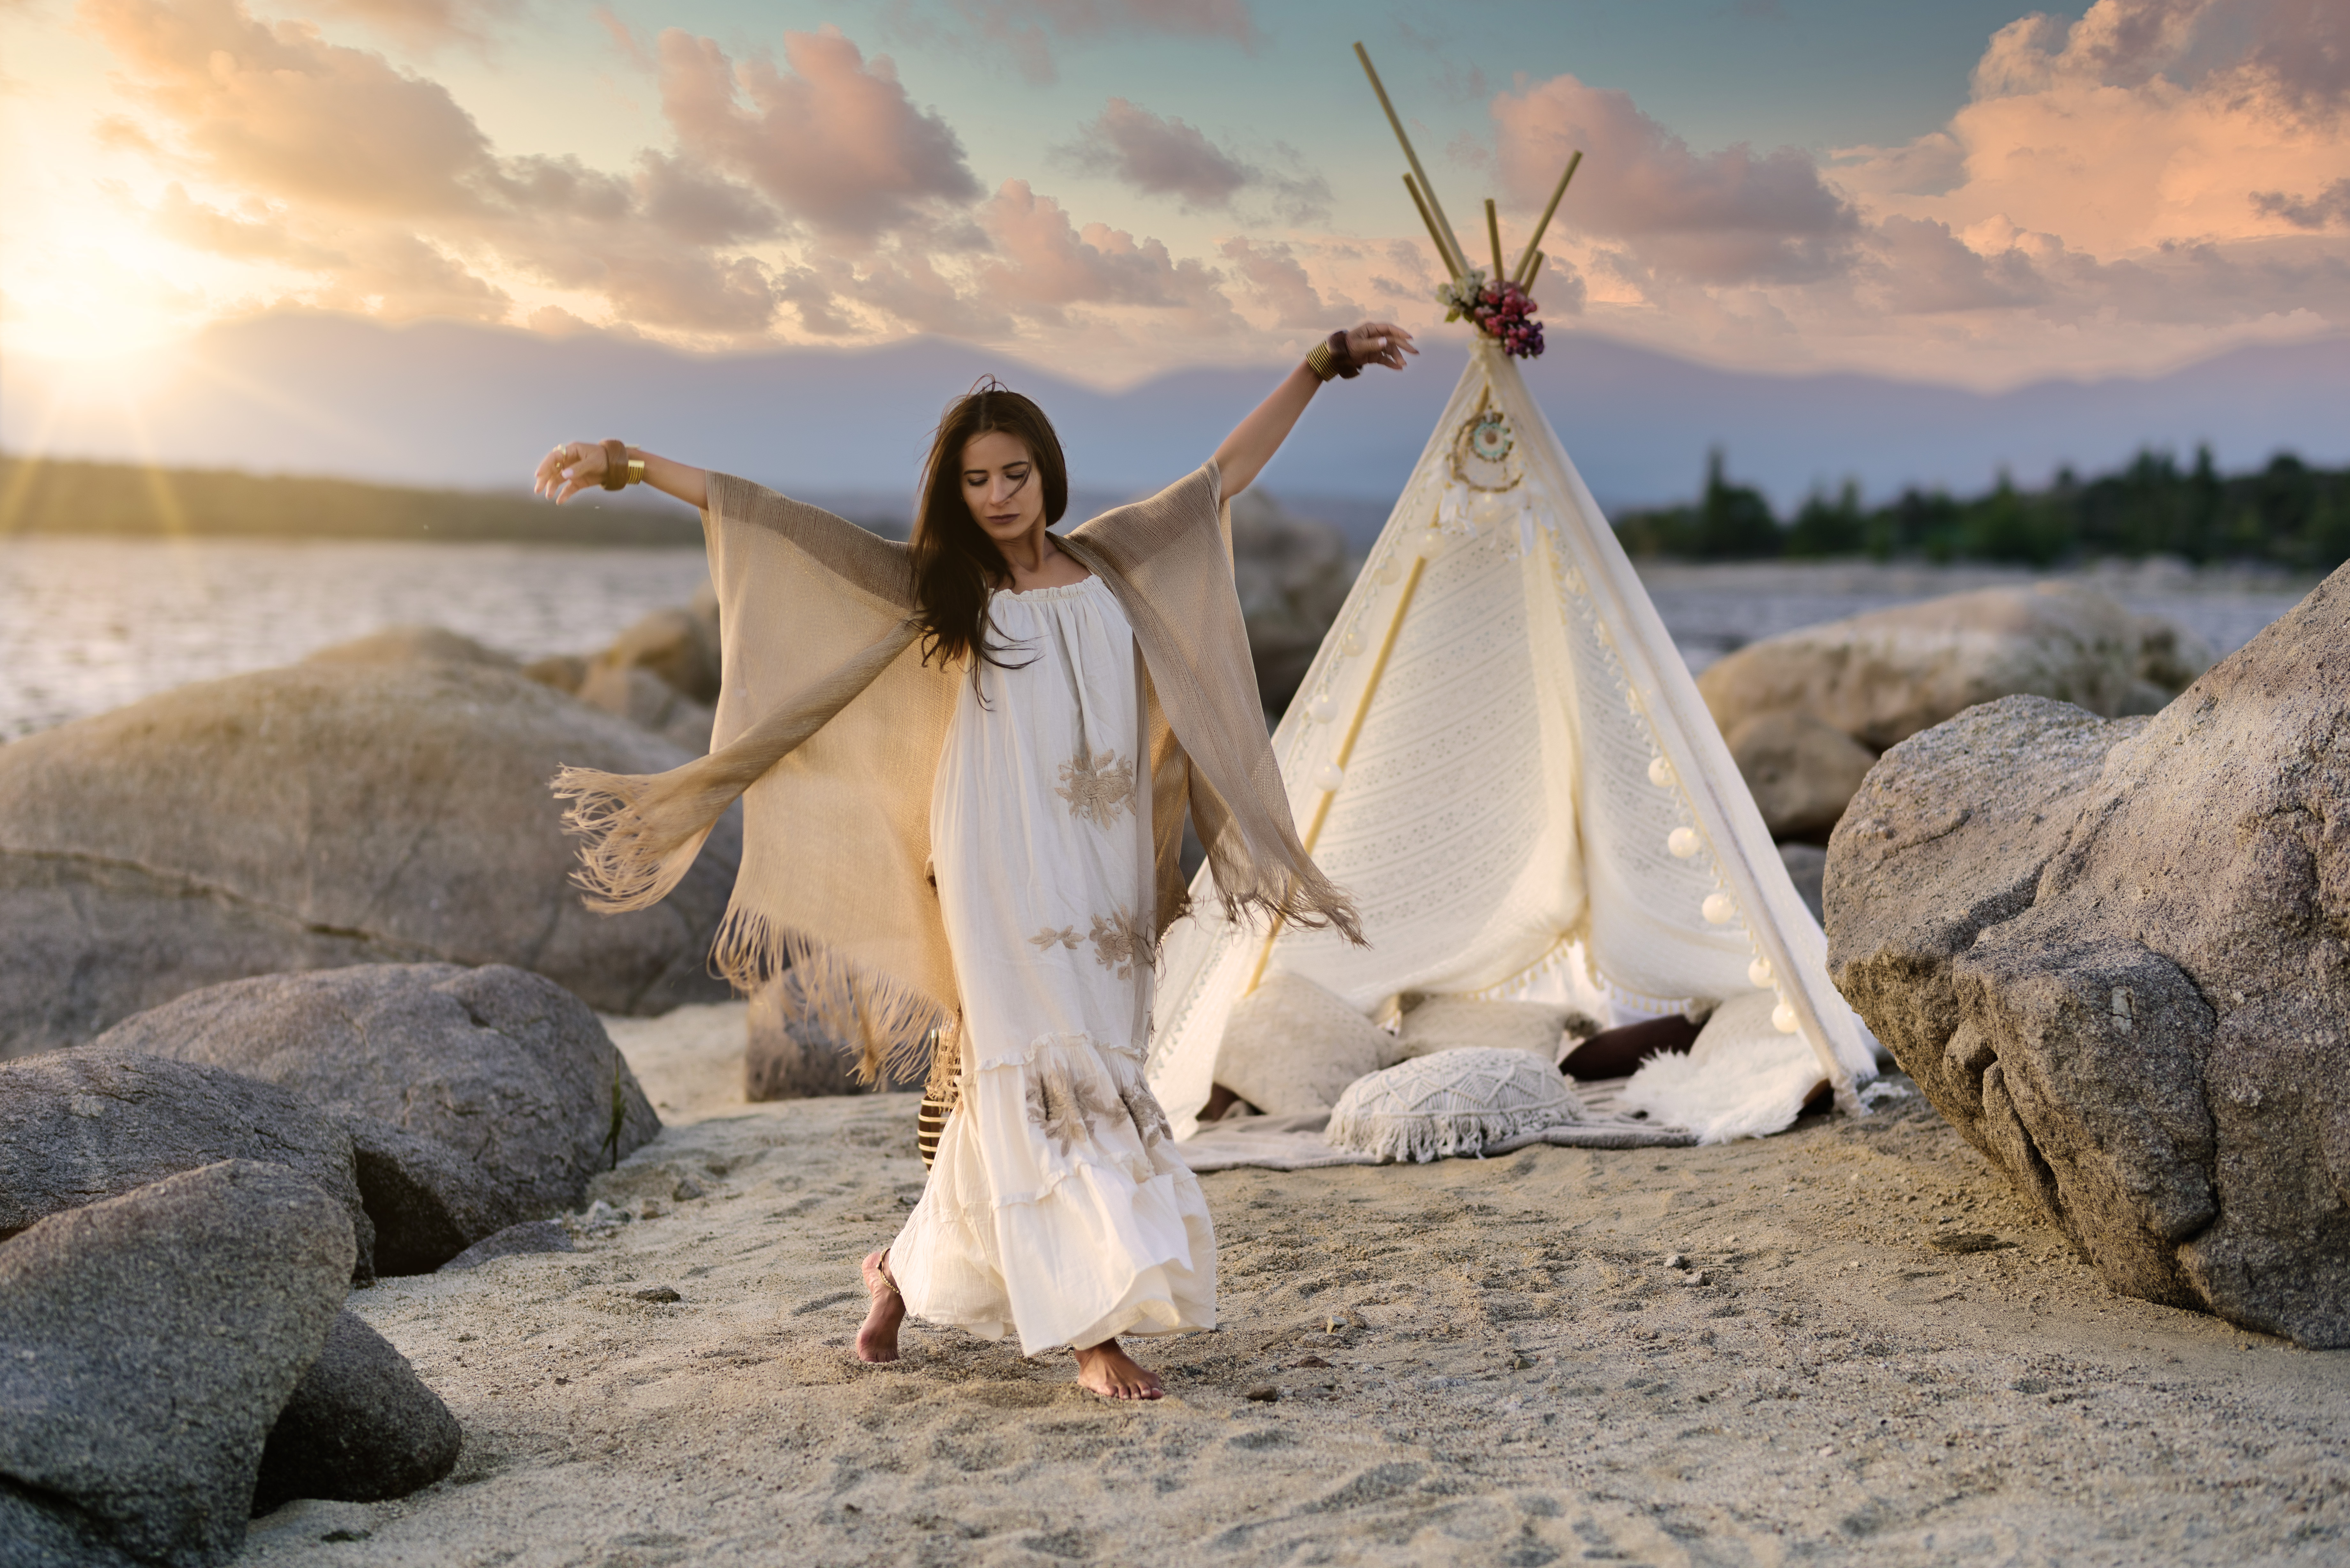
woman, sky, cloud, ecoregion, vertebrate, People in nature, azure, dress, flash photography, happy, mammal, gesture, sunlight, bridal clothing, wedding dress, gown, landscape, fun, travel, formal wear, grass, bridal accessory, wind, leisure, grassland, sand, horizon, aeolian landform, beach, coast, ocean, vacation, rock, stock photography, wedding, tourism, ceremony, sitting, sea, wave, photo shoot, love, wing, desert